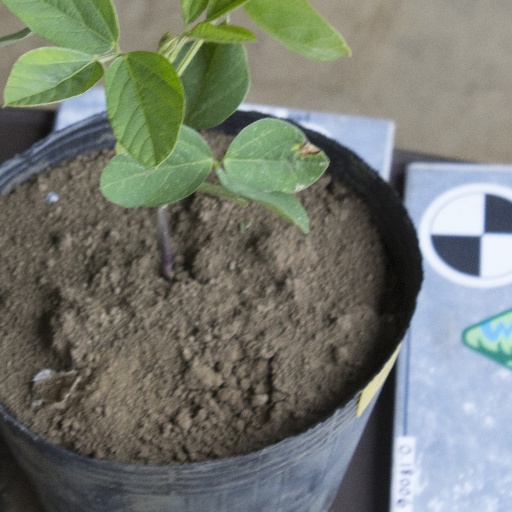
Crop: soybean